Kolpino

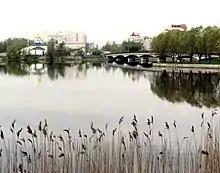
Troitsky sobor, Izhora river, and the bridge

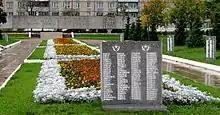
The memorial devoted to victims of World War II. Brotherhood cemetery of about 888 soviet soldiers. Street of Vera Slutskaya, Kolpino.

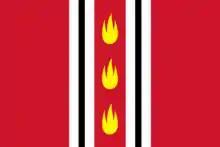
Flag of Kolpino

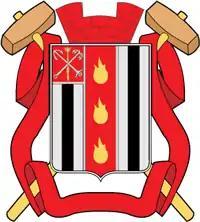
Old coat of arms of Kolpino (1881)

Kolpino is a municipal city in Kolpinsky District of the federal city of St. Petersburg, Russia, located on the Izhora River (tributary of the Neva) southeast of St. Petersburg proper. Population: 81,000 (1972); 8,076 (1897).